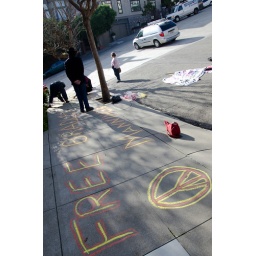
Free Bradley Manning chalked on sidewalk by Code Pink outside Nancy Pelosi's house